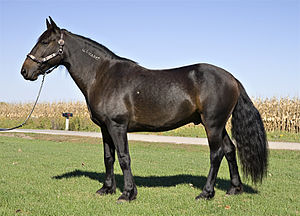
Mustang
Mustang
Mustang er en hesterace, der nedstammer fra de spanske heste som conquistadorerne i 1500-1600-tallet bragte med til Amerika. Mange af disse spanske heste slap fri og dannede grundlaget for den nordamerikanske vildhest, mustang. Hestene levede frit og tilpassede sig klimaet gennem naturlig udvælgelse.